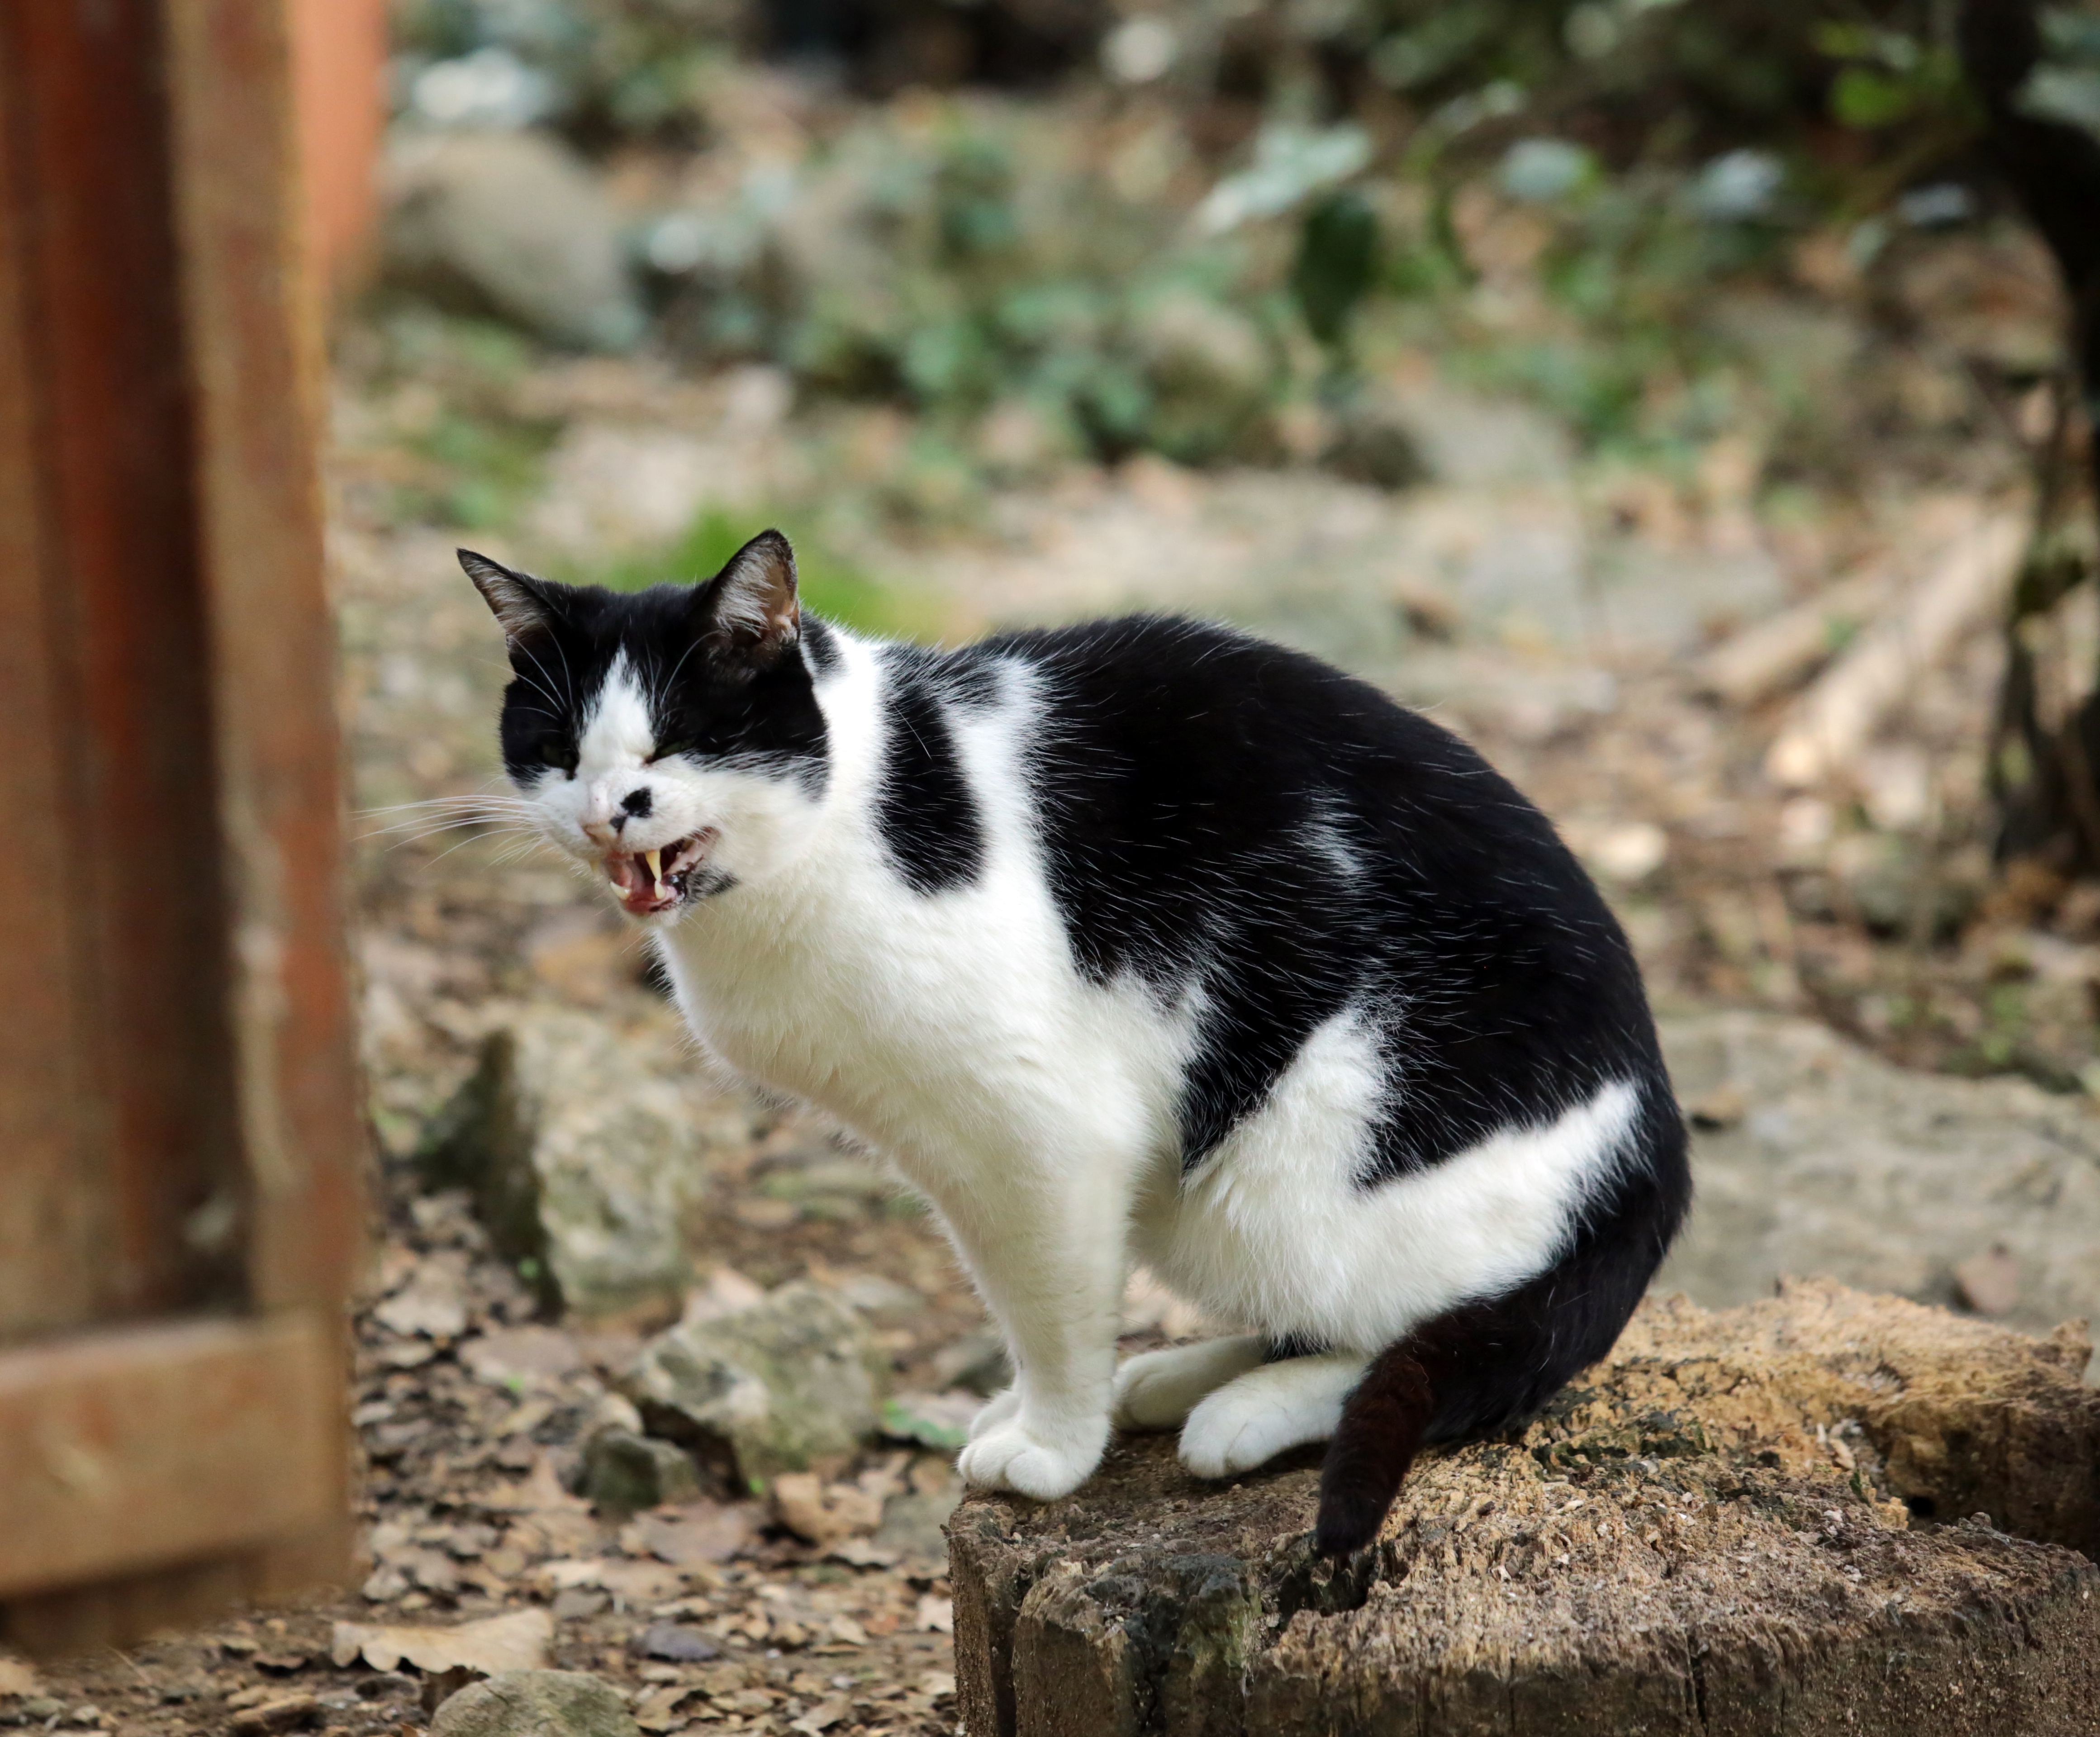
europe, cat, canon, mammal, fauna, blackandwhite, shelter, whiskers, midi, vertebrate, noiretblanc, chat, refuge, katze, occitanie, kat, isasza, southfrance, sdfrankreich, zuidfrankrijk, mditerrane, languedocroussillon, hrault, eos5d, exterieur, brissac, tierheim, schwarzundweiss, domino, gatto, bailler, dents, zhne, crocs, small to medium sized cats, cat like mammal